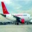
Label: airplane